Gaza Strip

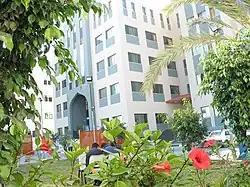
University College of Applied Sciences, the largest college in Gaza

The result was the continuous transfer of local resources out of Gaza's economy and the increased vulnerability of the economy to external conditions such as Israeli market needs, but most vividly seen by the impacts of the current Israeli blockade and Israel's destructive military campaigns in Gaza. The economy's extreme dependence on Israel during this period is highlighted by the fact that by 1987, 60% of Gaza's GNP came from external payments, primarily through employment in Israel. Israeli policies also undercut any potential competition from Gazan products through generous subsidies to Israeli agriculture. Further, Israel banned exports to all Western markets, and enterprises that might compete with Israeli counterparts suffered as a result of the military authority's regulation. For example, permits from military authorities (which could take five years or longer to acquire) were required in order to plant new citrus trees or replace old ones, and farmers were prohibited from clearing their own land without permission. In addition, military authorities constrained fishing areas to prevent any threat of competition with Israeli products. Even juice and vegetable processing factories (which could make productive use of crop surpluses) were prohibited by the Israeli government until 1992. As Sara Roy describes, Gazan "[e]conomic activity is determined by state policies, not market dynamics."